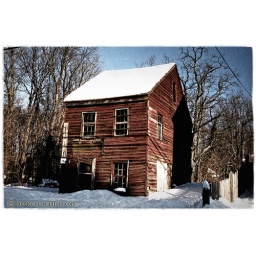
red barn in Crosswicks, NJ